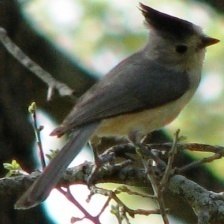
Species: TIT MOUSE
Scientific name: PARIDAE
ImageNet parent category: chickadee